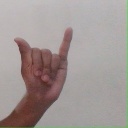
अक्षर: य